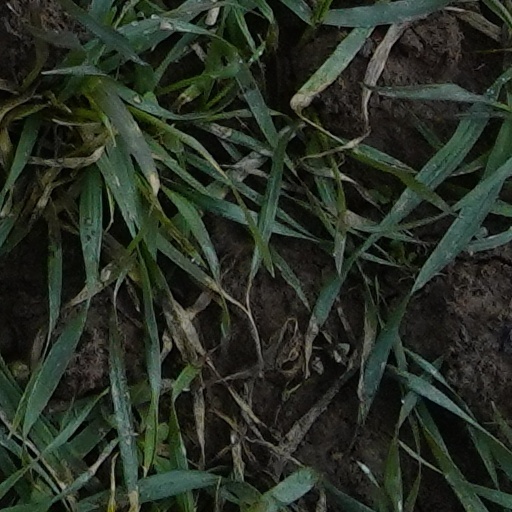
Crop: wheat